Devil May Call

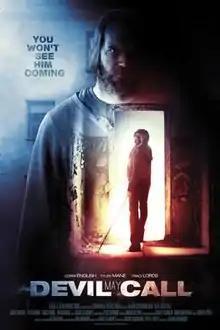
Devil May Call Official Poster

Devil May Call is a 2013 horror film directed by American filmmaker Jason Cuadrado and written by Cuadrado and Wyatt Doyle. The film stars Corri English as Samantha, a crisis hotline counselor.